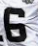
Number: 6